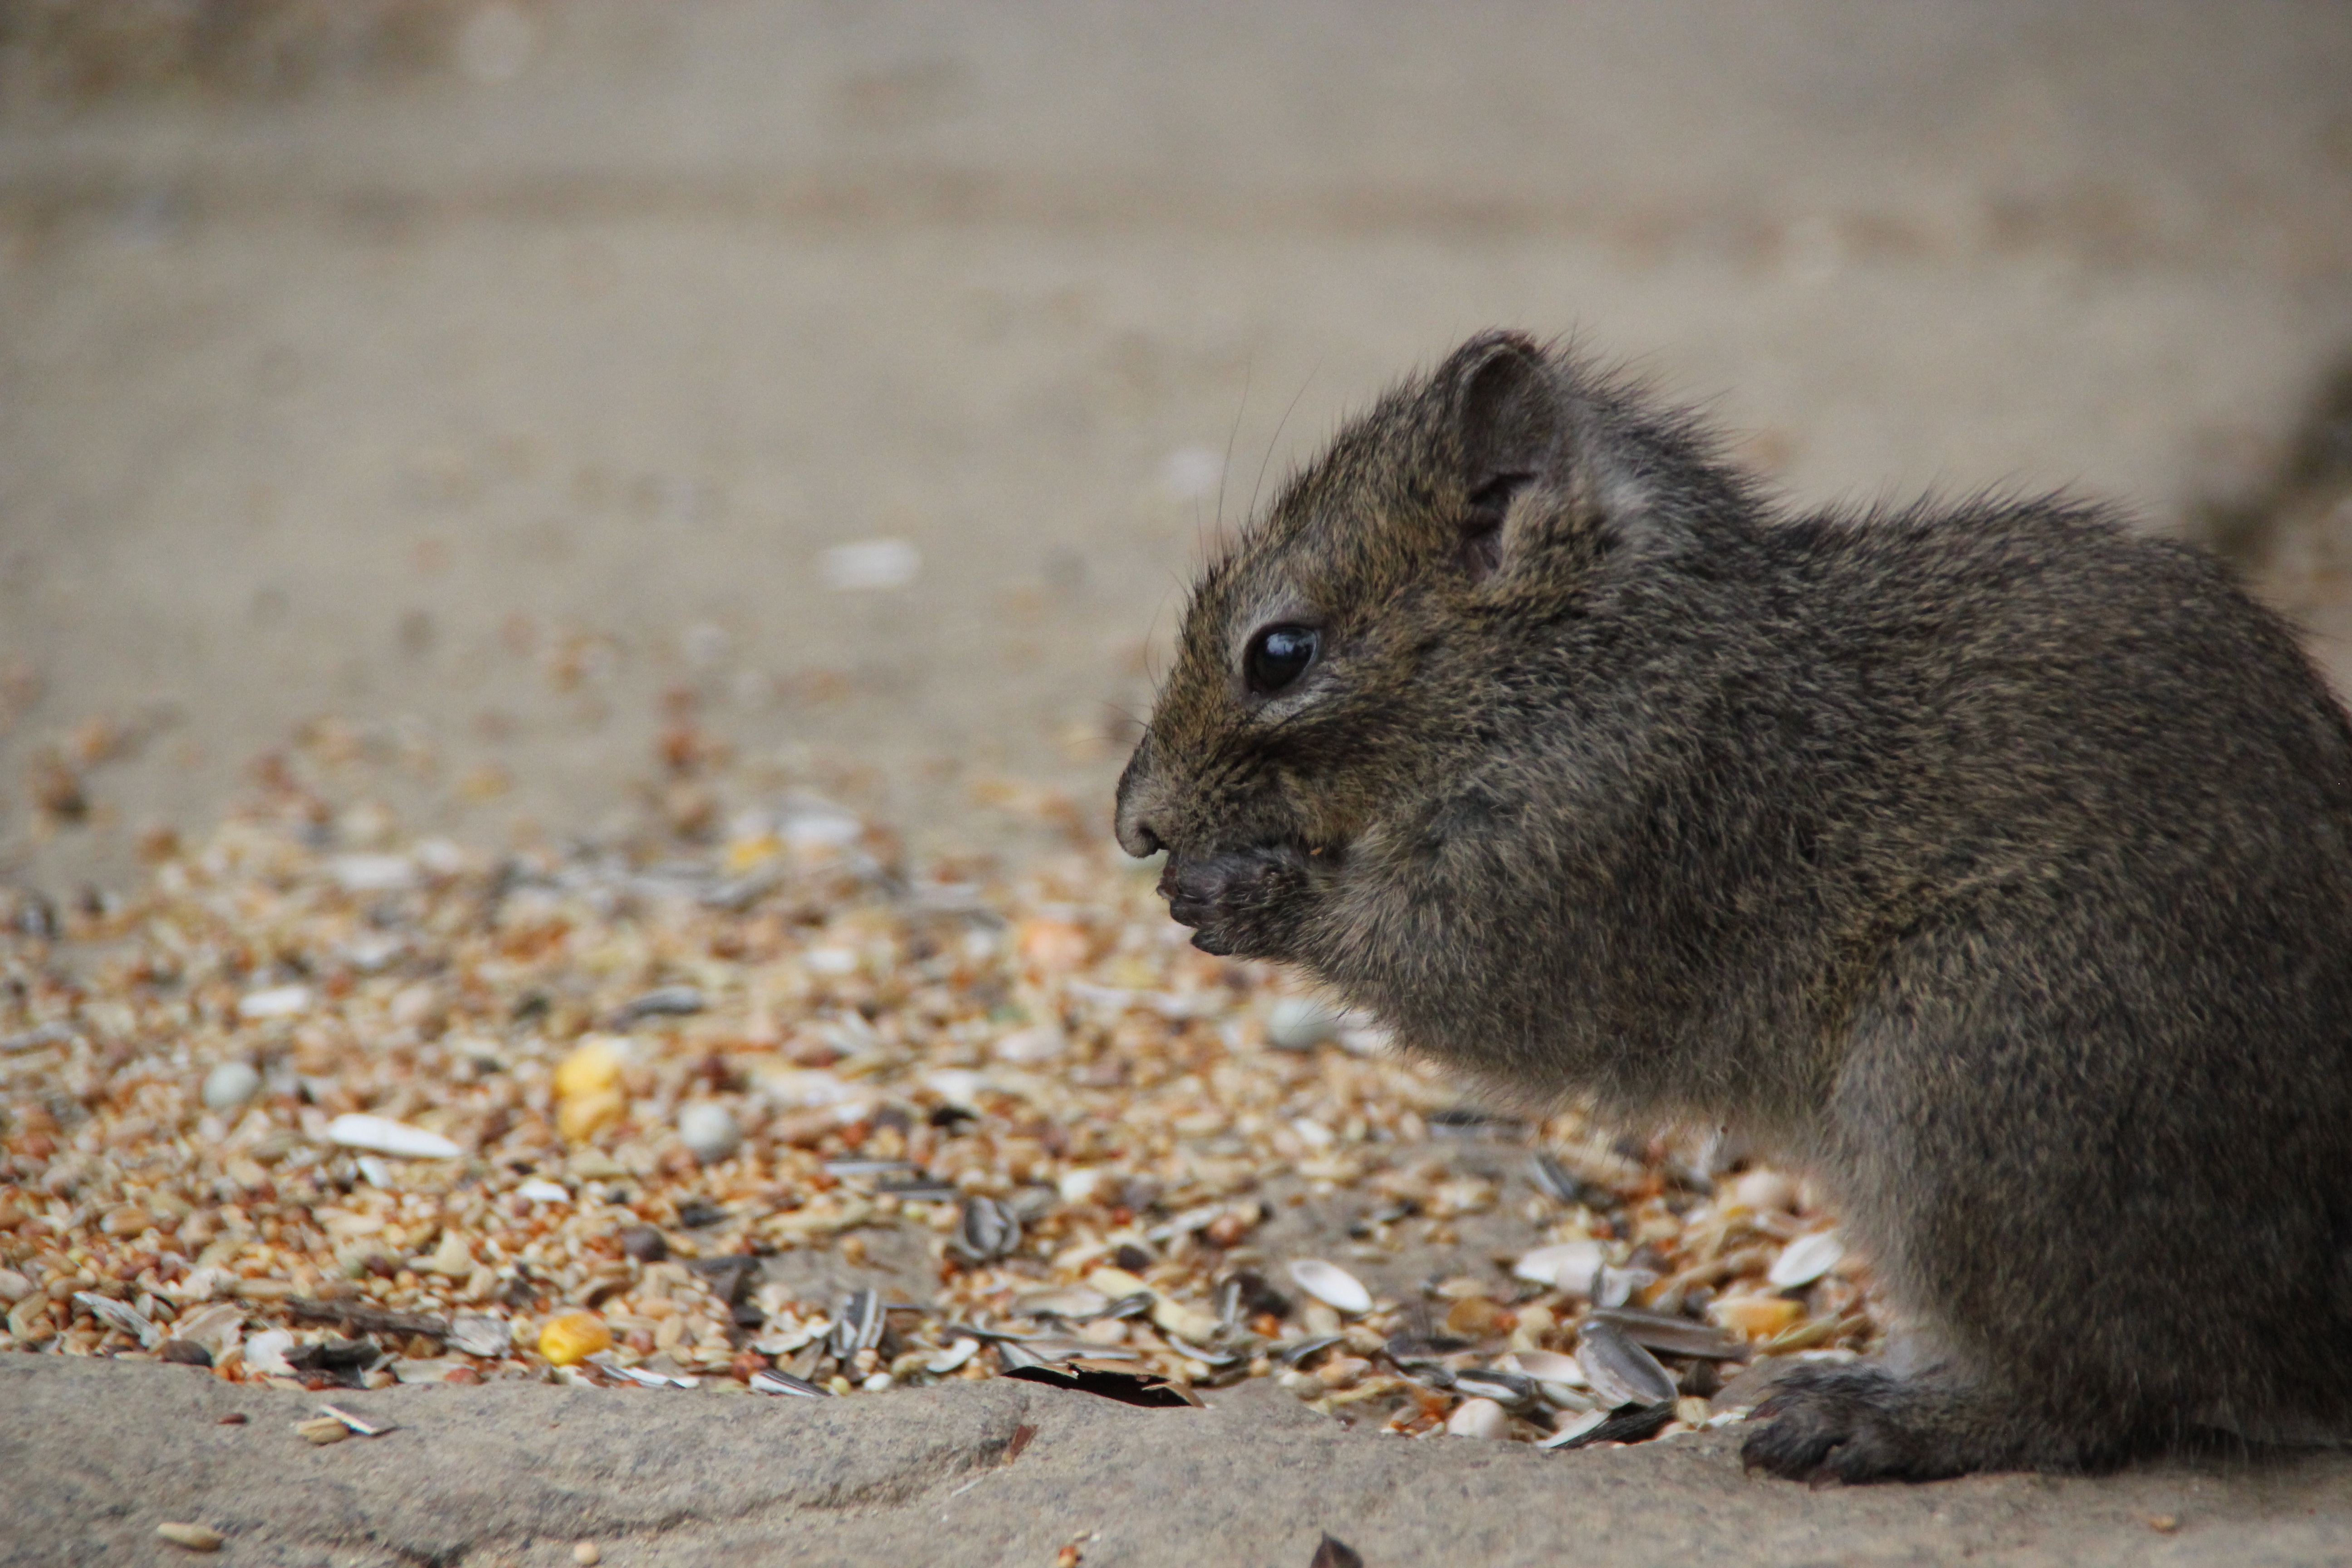
sweet, cute, wildlife, mammal, squirrel, croissant, rodent, fauna, whiskers, animals, vertebrate, nager, animal world, wildlife photography, nibble, gerbil, rock squirrel, sciurotamias davidianus, degu, muridae